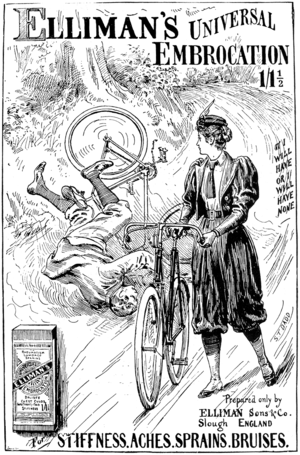
Les knickerbockers appelés souvent en raccourci knickers, sont une forme de culottes bouffantes maintenues au niveau des genoux et qui fut à la mode dans le premier tiers du XXᵉ siècle dans l'habillement occidental. Il pouvait également être porté par les dames souvent dans un tissu plus fin.
Une bicyclette, ou un vélo, est un véhicule terrestre à propulsion humaine entrant dans la catégorie des cycles et composé de deux roues alignées, qui lui donnent son nom. La force motrice est fournie par son conducteur, en position le plus souvent assise, par l'intermédiaire de deux pédales entraînant la roue arrière par une chaîne à rouleaux.
Notes américaines, en anglais American Notes for General Circulation, est le récit par Charles Dickens de son voyage en Amérique du Nord, avec son épouse, au cours de l'année 1842. Publié par Chapman & Hall dès octobre, avec des illustrations de Marcus Stone, ce petit ouvrage est en majeure partie fondé sur les lettres envoyées à John Forster tout au long du séjour. Les Dickens avaient quitté Liverpool le 3 janvier et étaient revenus le 7 juin, les cinq mois s'étant passés à visiter les grandes villes des États-Unis et, pendant un mois, celles du Canada, où ils avaient partout reçu un accueil triomphal de la part des autorités, des sommités littéraires et du public.